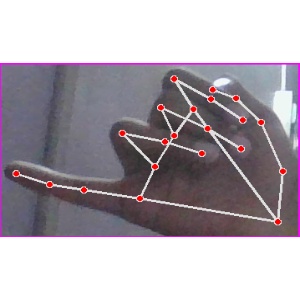
अक्षर: च